Hungarian–Romanian War

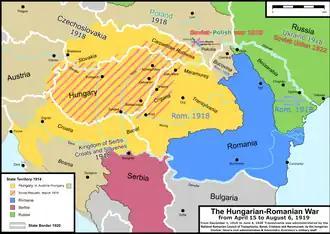
Regional situation, 1918–1920

The pacifist Károlyi government failed to manage domestic and military issues and lost popular support. On 20 March 1919, Béla Kun, who had been imprisoned in the Markó Street prison, was released. On 21 March, he led a successful communist coup d'état. President Károlyi was deposed and arrested by the new government. Kun formed a social democratic communist coalition government and proclaimed the Hungarian Soviet Republic. Days later, the communists purged the Social Democrats from the government. The Hungarian Soviet Republic was a small communist rump state. When the Republic of Councils in Hungary was established, it controlled only approximately 23% of the Hungary's historic territory.